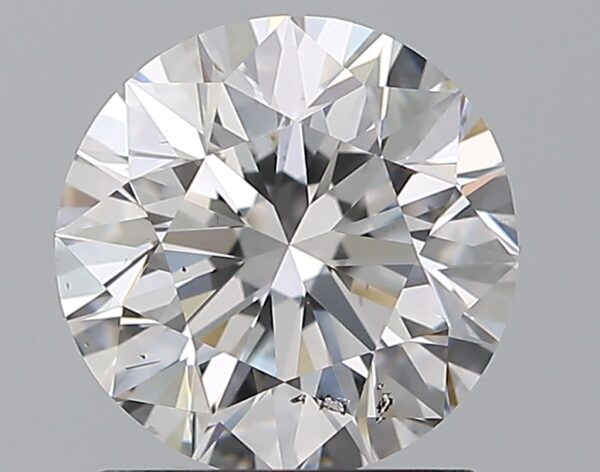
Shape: round
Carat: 1.5
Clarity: SI1
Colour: D
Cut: VG
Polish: EX
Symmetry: VG
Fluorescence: N
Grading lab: GIA
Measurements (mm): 7.18 x 7.22 x 4.63